2007 Ontario general election

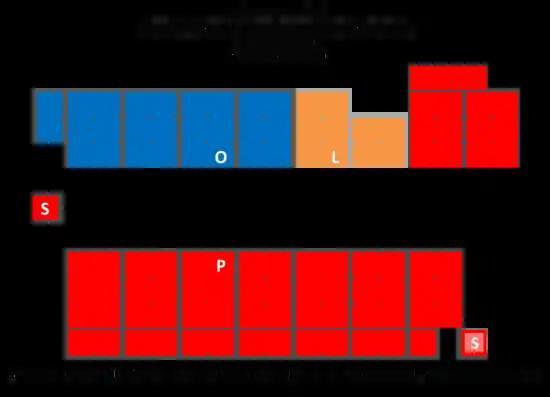
Seat distribution and arrangement in the Ontario Legislative Assembly.

With the passing of Bill 214 and the "Representation Act, 2005" in the year 2005, Ontario's electoral boundaries were no longer identical to the federal electoral boundaries. The province was now divided into 11 northern electoral districts that were identical, except for a minor boundary adjustment, to the ones that existed on October 2, 2003, and 96 southern electoral districts that were identical to their federal counterparts as they existed on September 1, 2004.